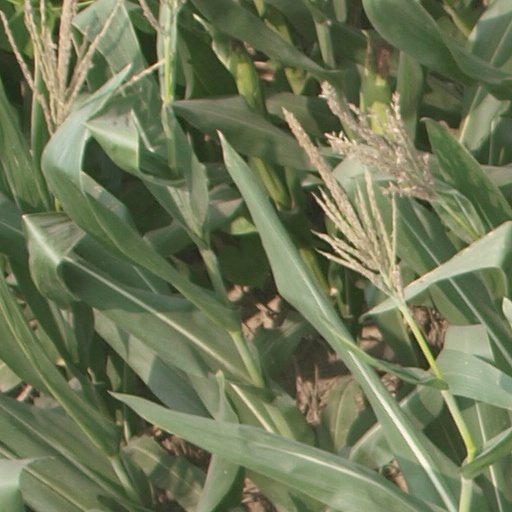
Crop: maize; corn